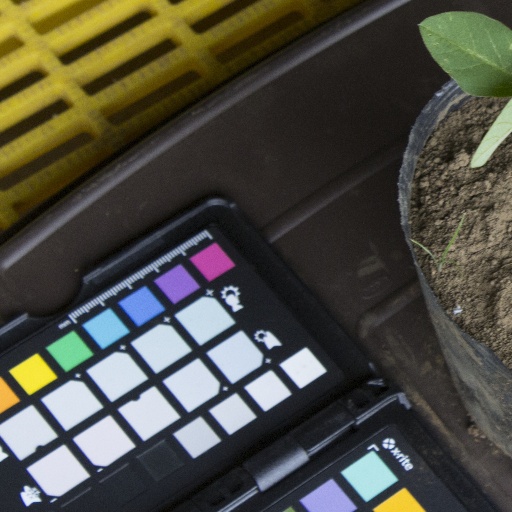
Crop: soybean